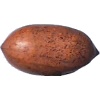
Label: Nut Pecan 1